Hans Huber (composer)

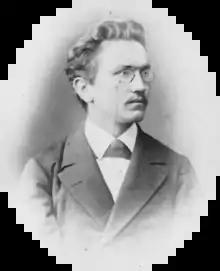
Hans Huber

Hans Huber (28 June 185225 December 1921) was a Swiss composer. Between 1894 and 1918, he composed five operas. He also wrote a set of 24 Preludes and Fugues, Op. 100, for piano four-hands in all major and minor keys.